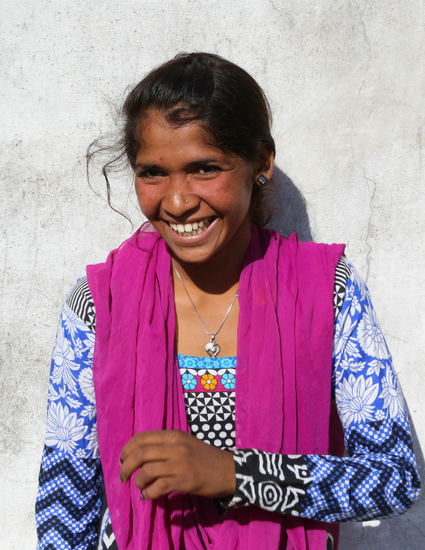
Gender: women